Göktan Gürpüz

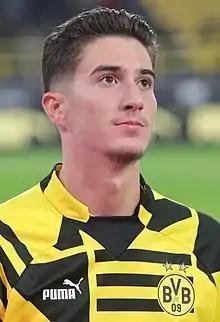
Gürpüz in 2022

Göktan Gürpüz (born 22 January 2003) is a professional footballer who plays as a midfielder for Fatih Karagümrük on loan from Trabzonspor. Born in Germany, he is a youth international for Turkey.